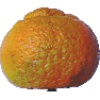
Label: Mandarine 1